Zambia Railways

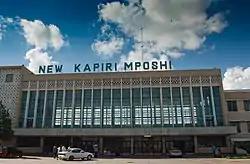
Kapiri Mposhi station

As most of its major export routes ran through then apartheid controlled South Africa, Zambia needed an alternate export route for its copper. In 1976, Chinese construction crews completed the 1,860-kilometer-long Tanzania-Zambia Railway (TAZARA) which runs from Kapiri Mposhi (200 km north of the Zambia capital Lusaka), to the Tanzanian capital and major East African port of Dar es Salaam. After being operated jointly by the two nationalised railway systems, the Chinese again took over the running of TAZARA in a joint transport agreement from January 2007, which covered both direct air links to Beijing Capital International Airport and copper ore export.